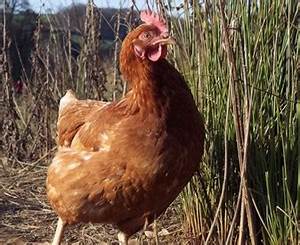
Label: gallina